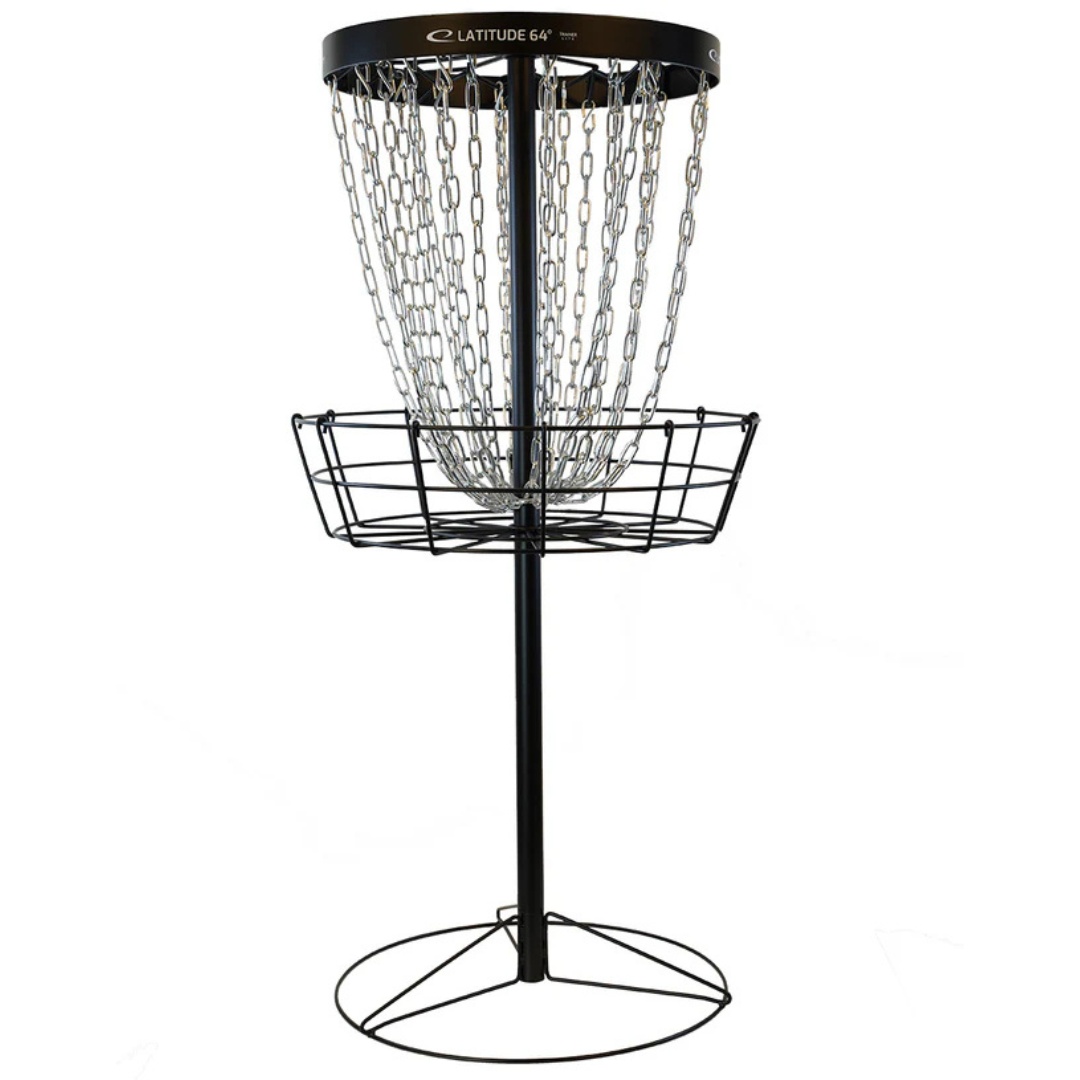
Trainer Lite Basket
Latitude 64 Trainer Lite kurven er en transportabel kurv som er nem at flytte rundt og have med i parken eller andre steder hvor du har lyst til at træne og spille discgolf. Den kommer med 24 kæder Kurven står solidt og den er nem at både samle og skille af igen. Det anbefales at den tages med ind når du er færdig med at bruge den for at sikre at den står pænt i mange år. Den er ikke lavet til at stå ude hele året. Dimensioner og vægt Kurven vejer 16 kg Bredde: 66 cm Højde (samlet): 132cm
Brand: Latitude 64
Category: Sporting Goods > Outdoor Recreation > Outdoor Games > Disc Golf > Disc Golf Baskets